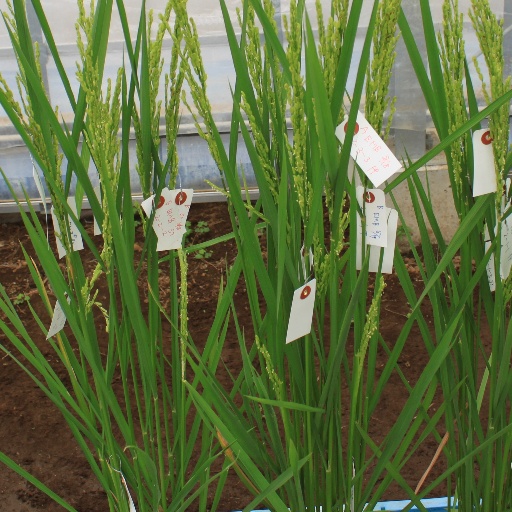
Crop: rice